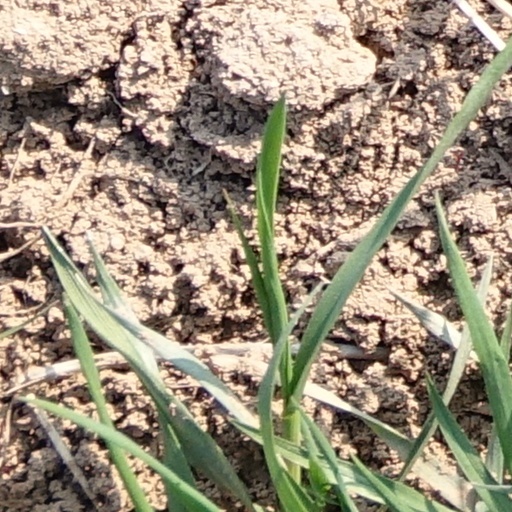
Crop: wheat